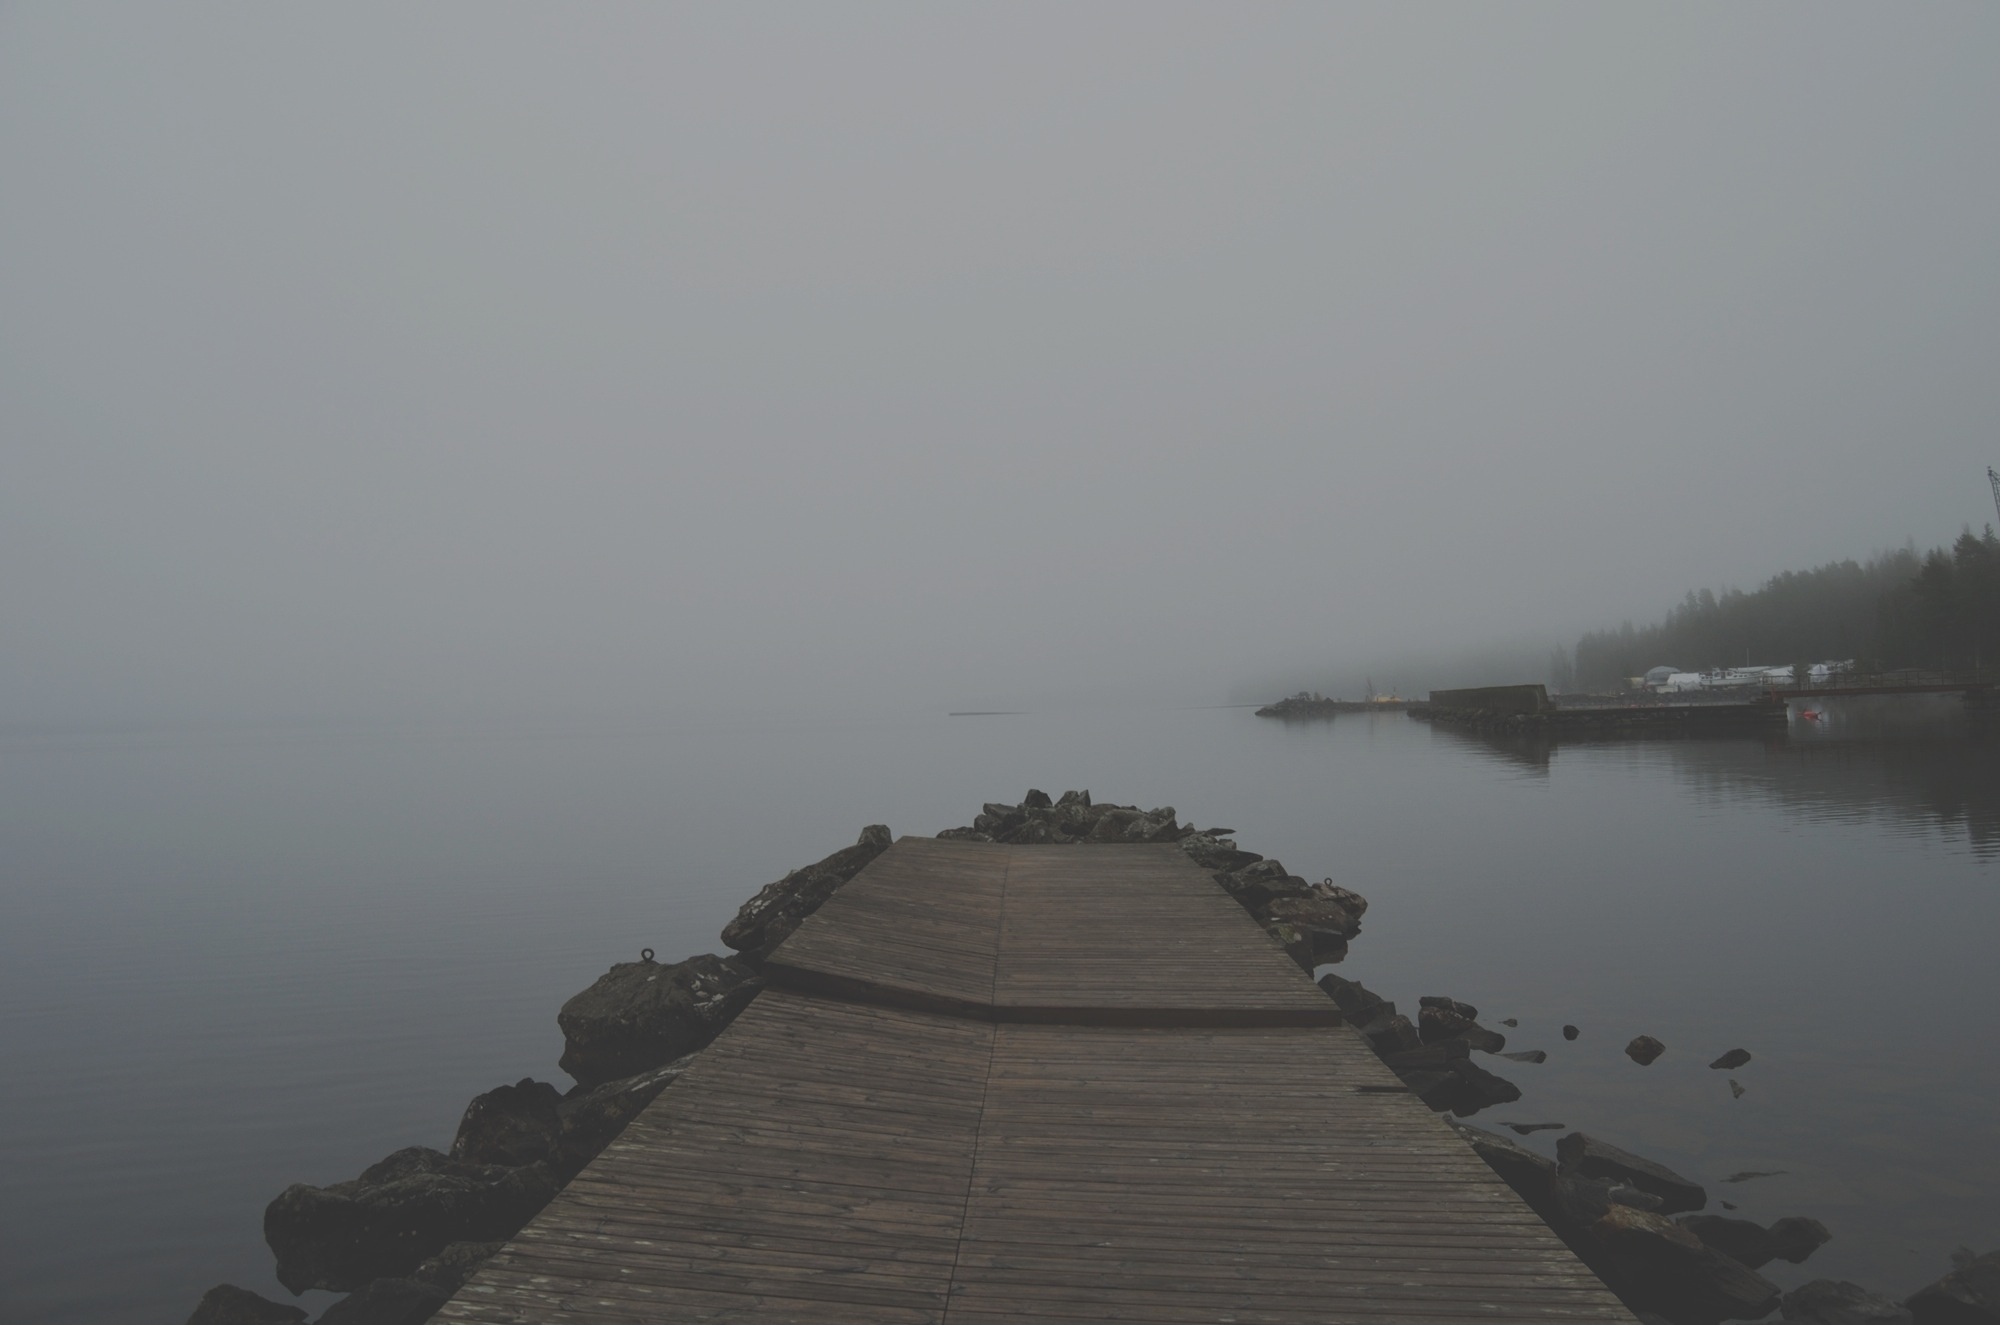
sea, coast, water, ocean, horizon, dock, fog, mist, morning, plank, dawn, dusk, weather, haze, bay, grey, stones, atmospheric phenomenon